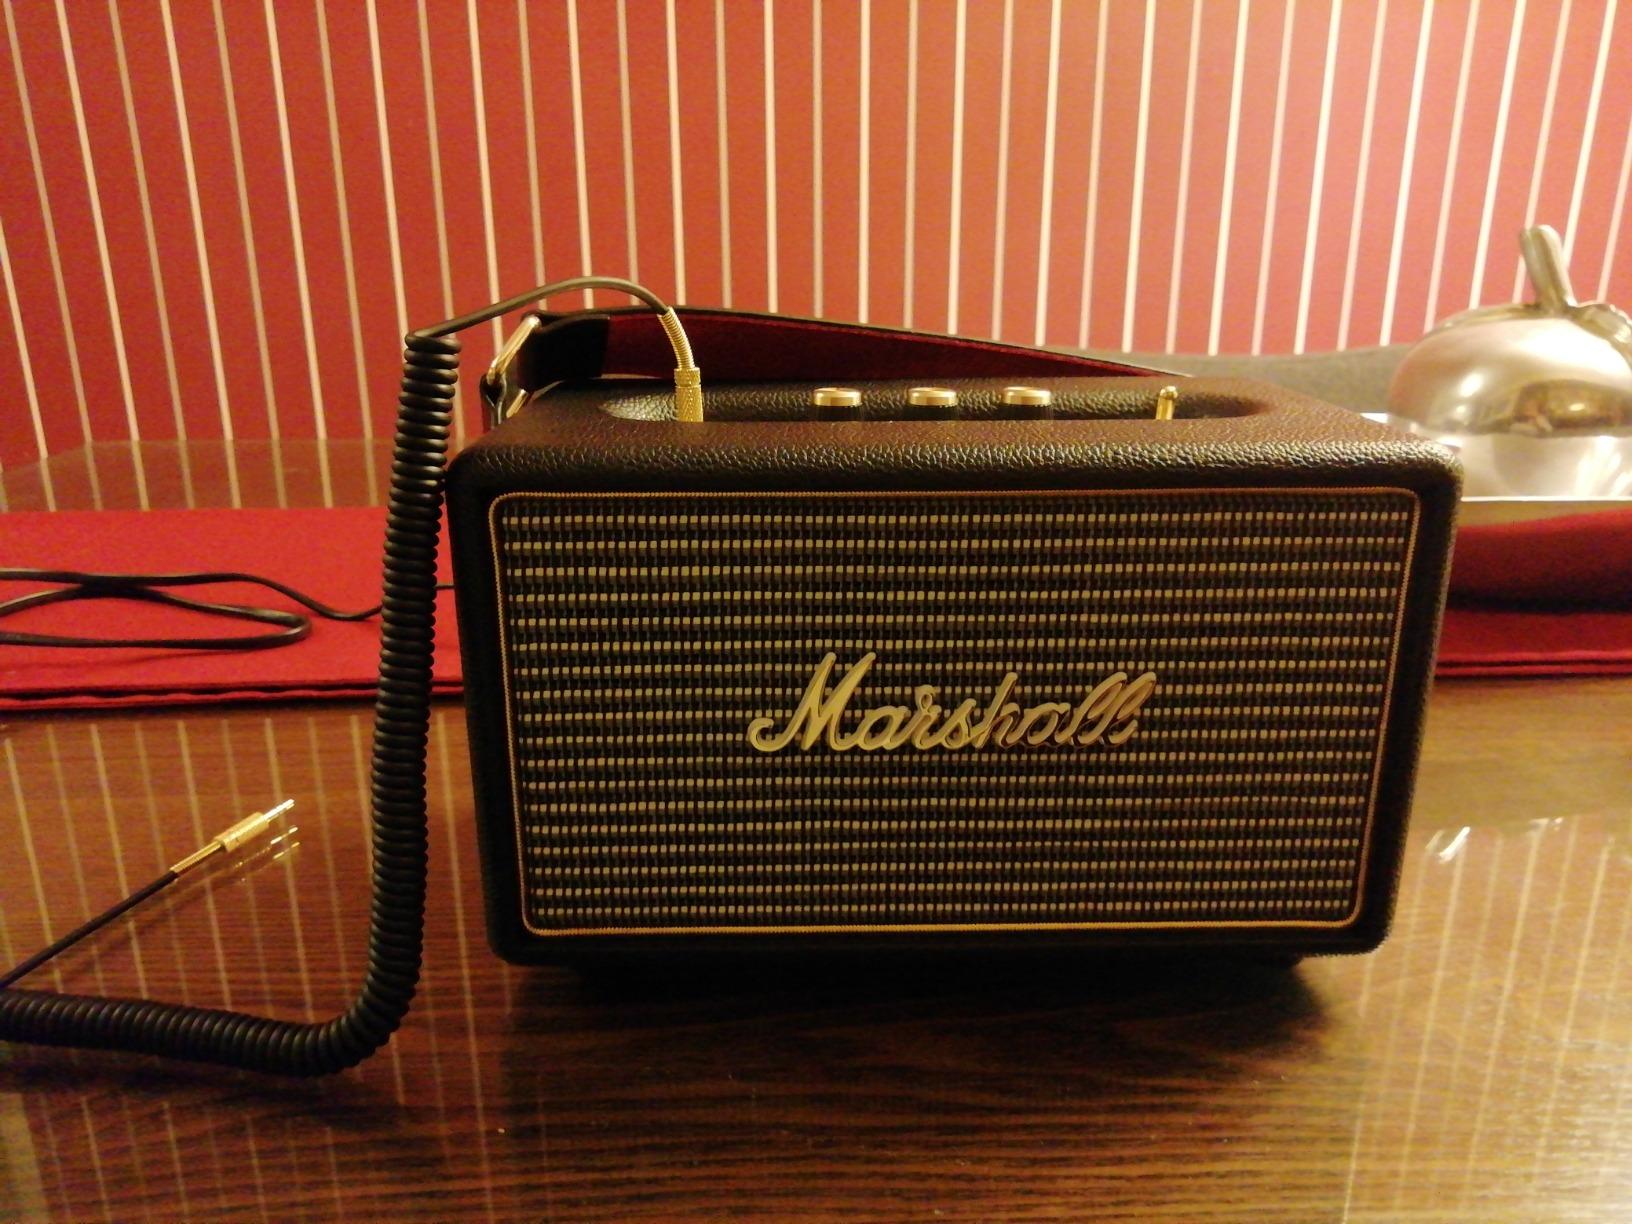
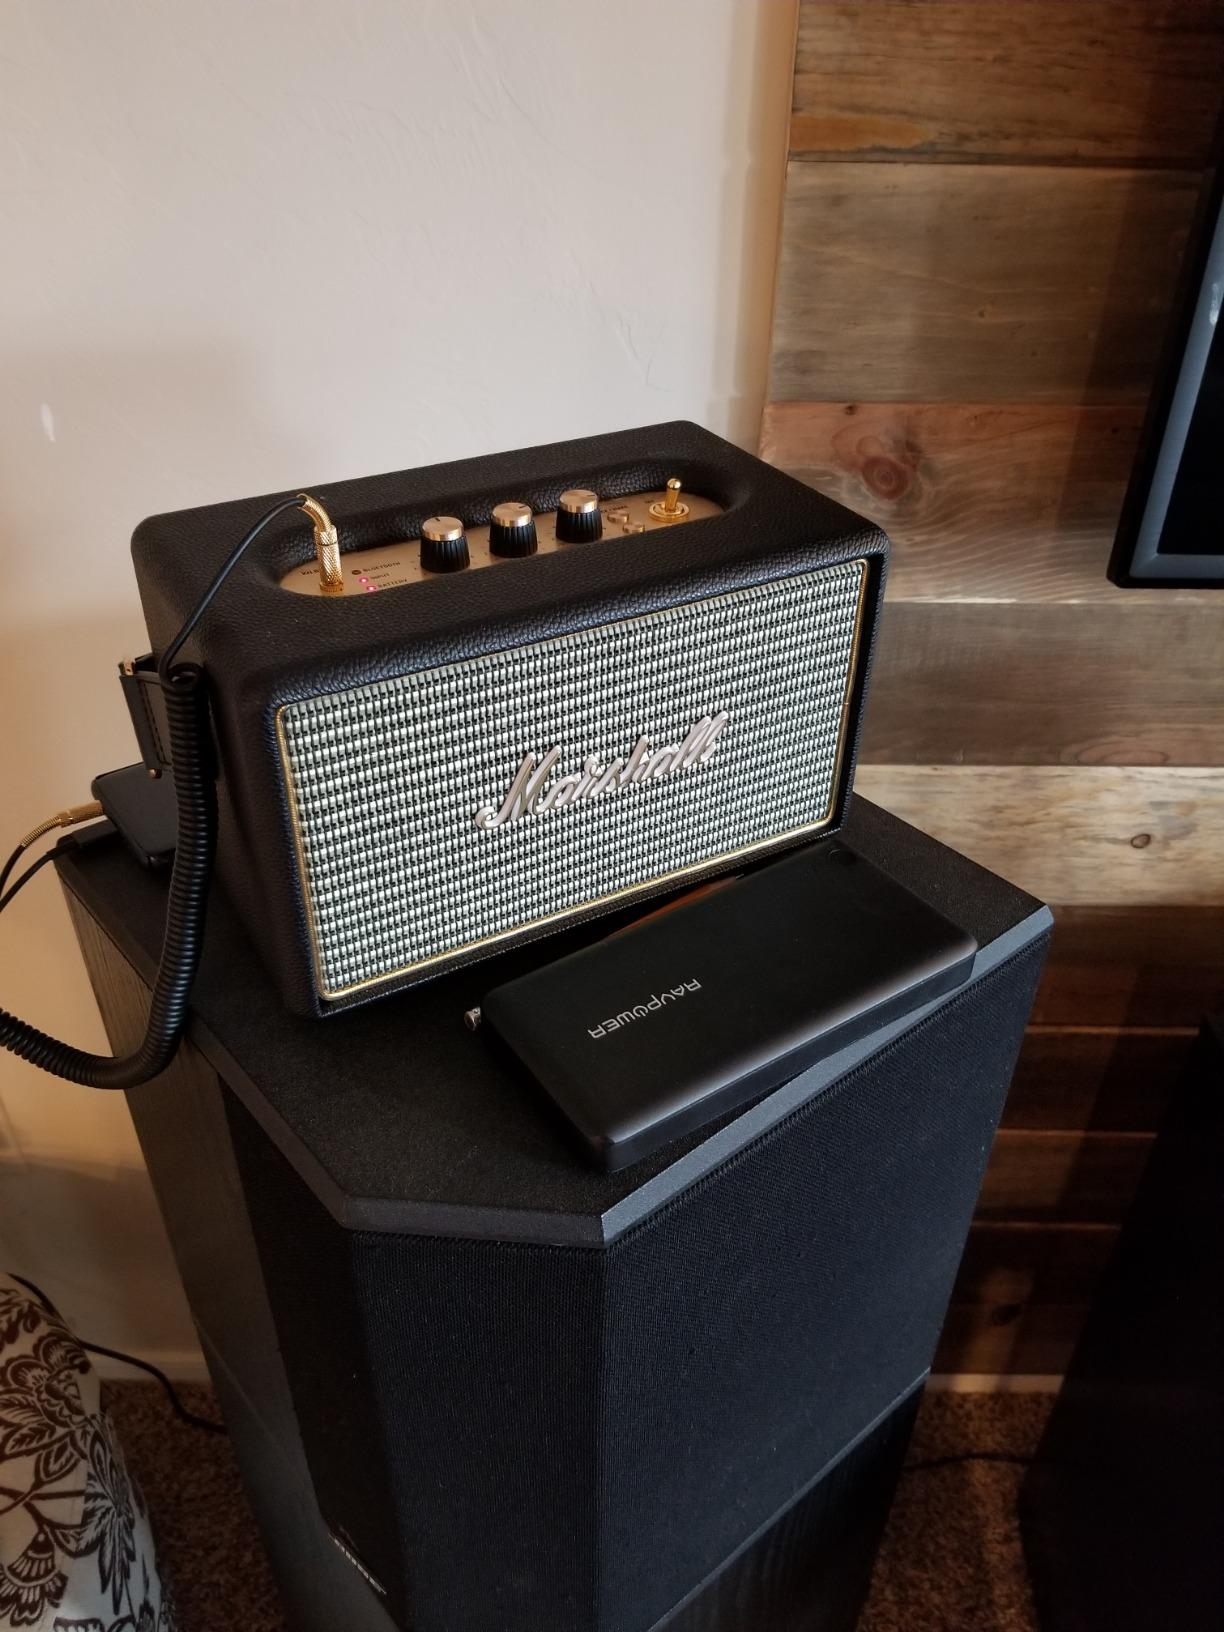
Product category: speaker
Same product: yes